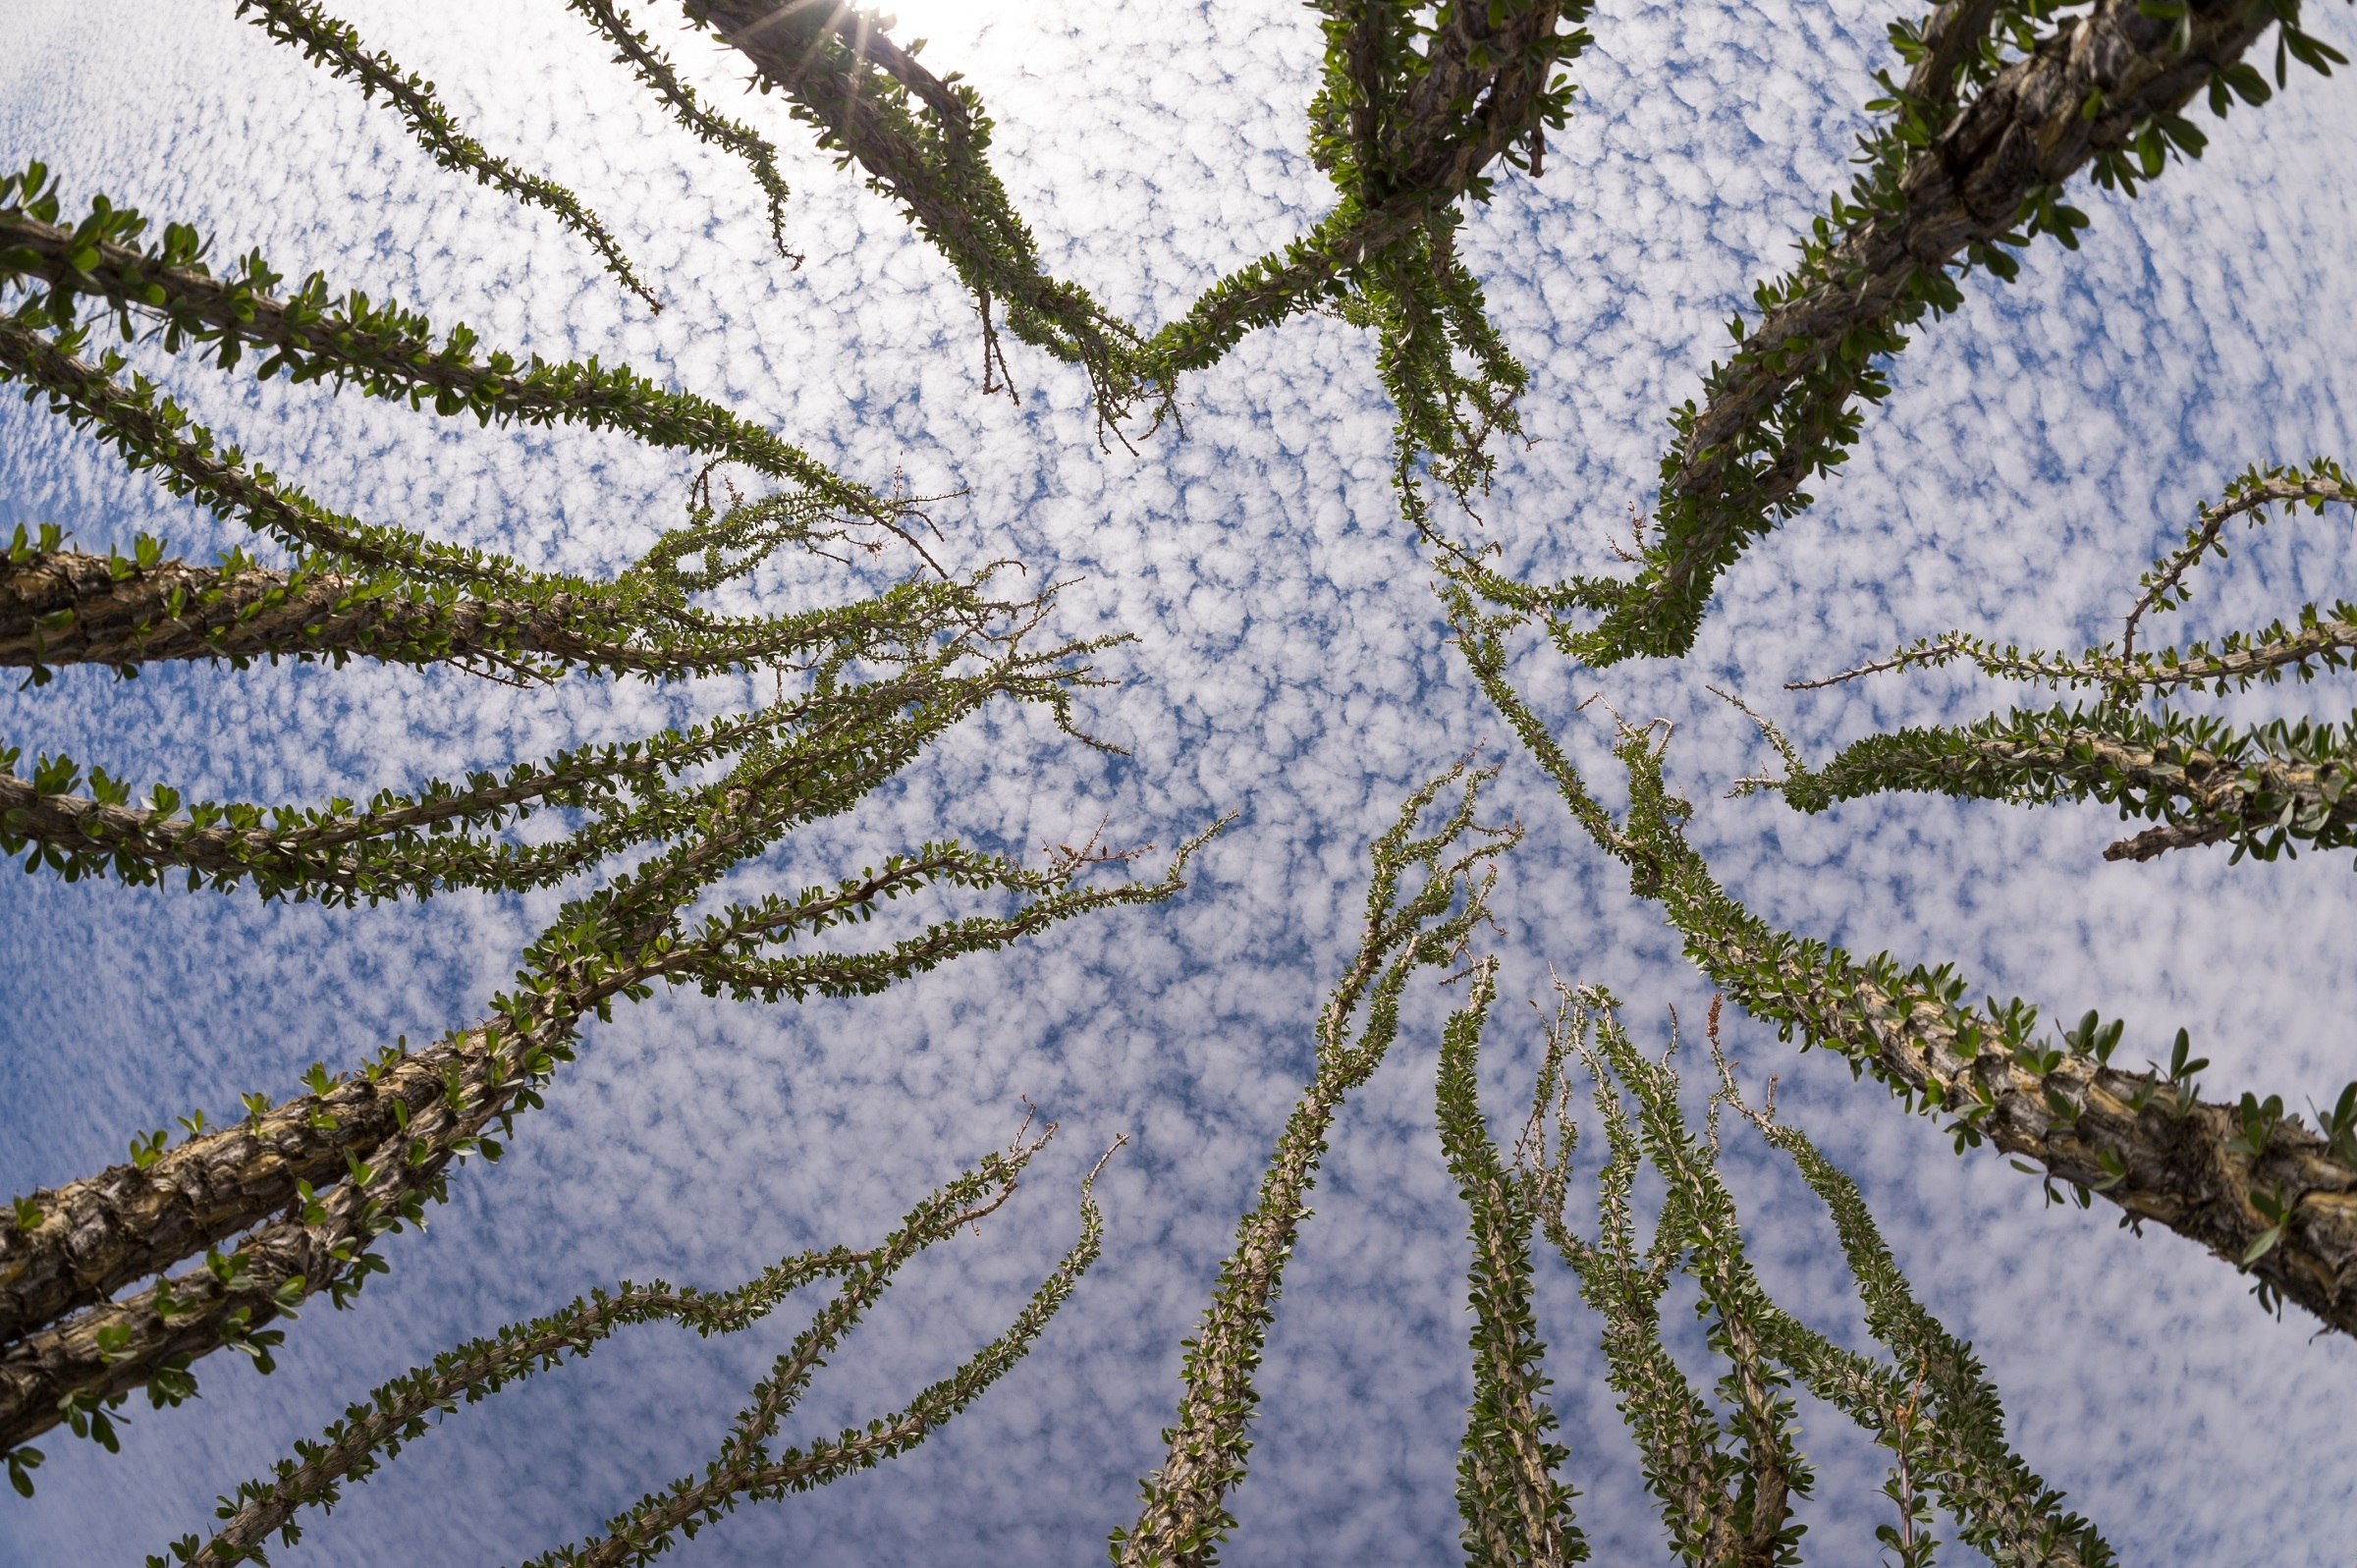
tree, branch, plant, sky, leaf, desert, flower, frost, pattern, usa, botany, fir, flora, california, twig, art, clouds, spruce, vegetation, shrub, growing, cirrocumulus, ocotillo, ecosystem, coachwhip, joshua tree national park, fouquieria splendens, candlewood, slimwood, desert coral, jacob's staff, jacob cactus, vine cactus, sonoran, woody plant